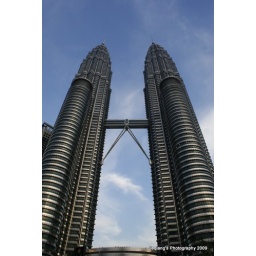
KLCC in blue sky